Człuchów

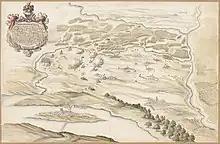
Perspective map of the battle at Człuchów, 1656

Human settlement in Człuchów dates back to prehistoric times. Several traces of the Lusatian and Pomeranian cultures were discovered during archaeological excavations within the town limits. The territory became part of the emerging Polish state in the 10th century under its first historic ruler Mieszko I. By the beginning of the 13th century, Człuchów was a small settlement located at the intersection of two trade routes. In 1312 the Teutonic Knights purchased the settlement for 250 silver marks from Nicholas of Poniec, a son of the voivode of Kalisz. The Order began constructing a fortress known as Schlochau on a hill east of the settlement; the fortress, the Order's second-largest after Marienburg (Malbork), was completed in 1367. By 1323 it was used as a komturei (bailiwick) by the crusaders and consisted of three support buildings and the main castle. The fortress was so well-developed that Grand Master Heinrich von Dusemer granted the town Kulm law in 1348. In 1454, King Casimir IV Jagiellon reincorporated the town to the Kingdom of Poland, and then the Teutonic Knights renounced any claims in the peace treaty of 1466. Człuchów was a county seat in the Pomeranian Voivodeship. The seat of local starosts was located in the castle. Many Jews immigrated to the town afterward, creating an enclosed Jewish quarter in the north of the town.